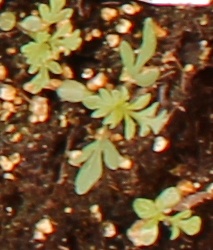
Label: Ragweed